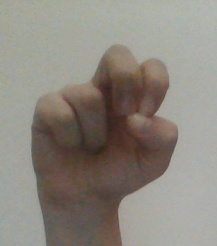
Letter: gaaf